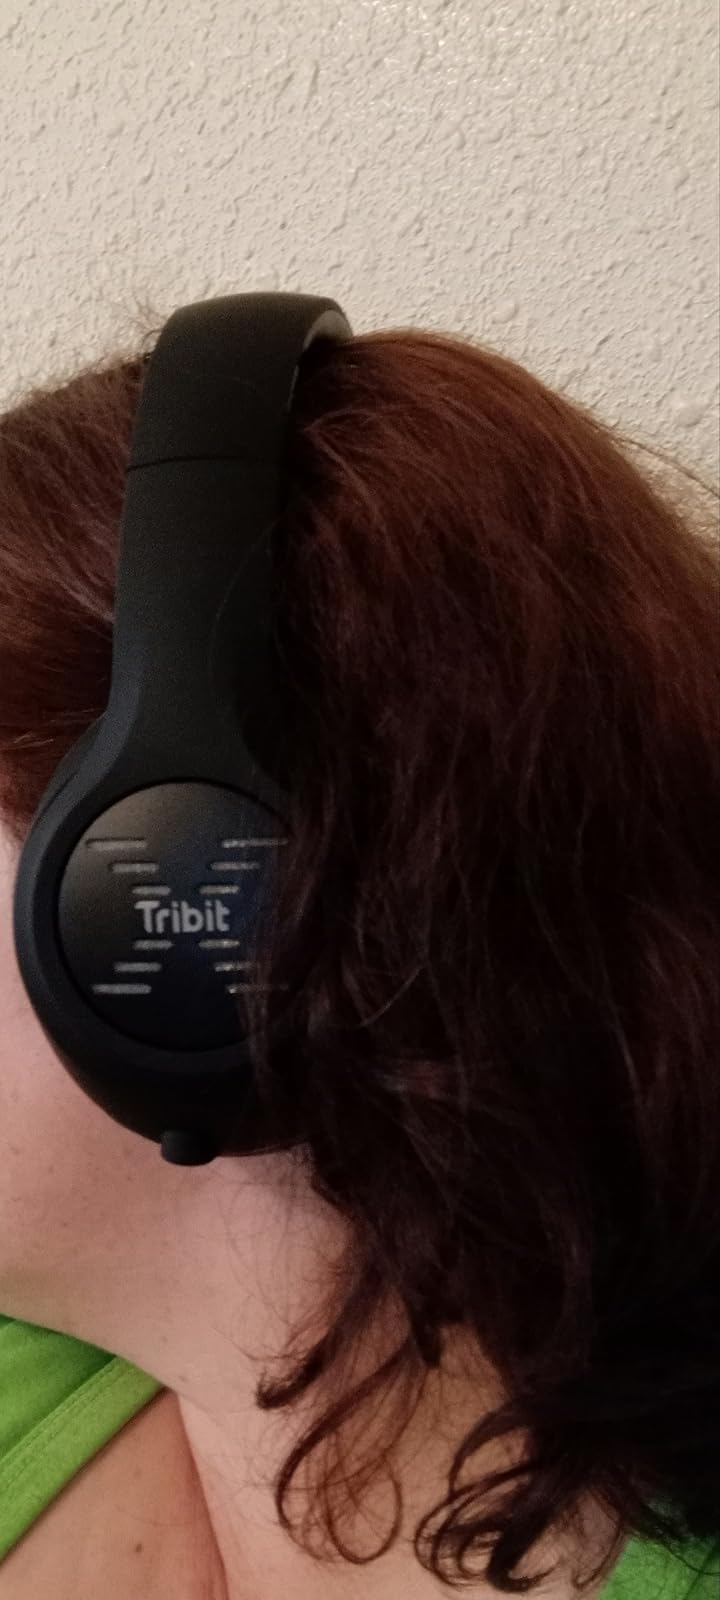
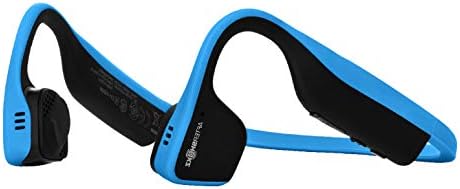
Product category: headphones
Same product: no